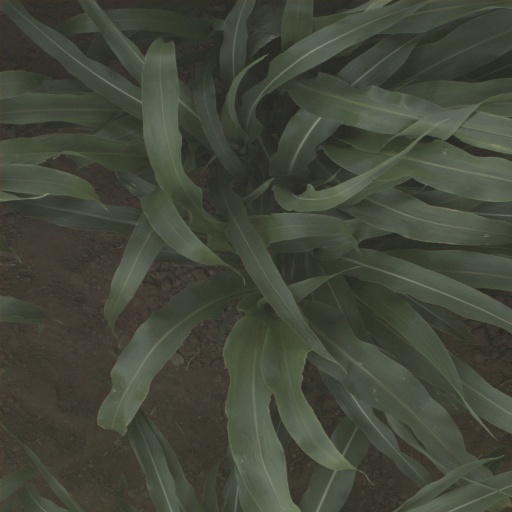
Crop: sorghum